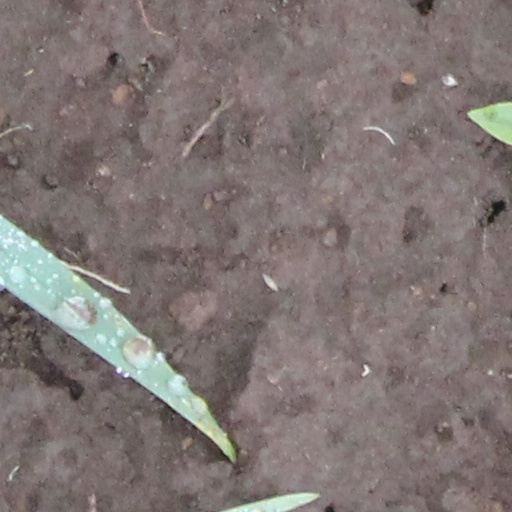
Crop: wheat